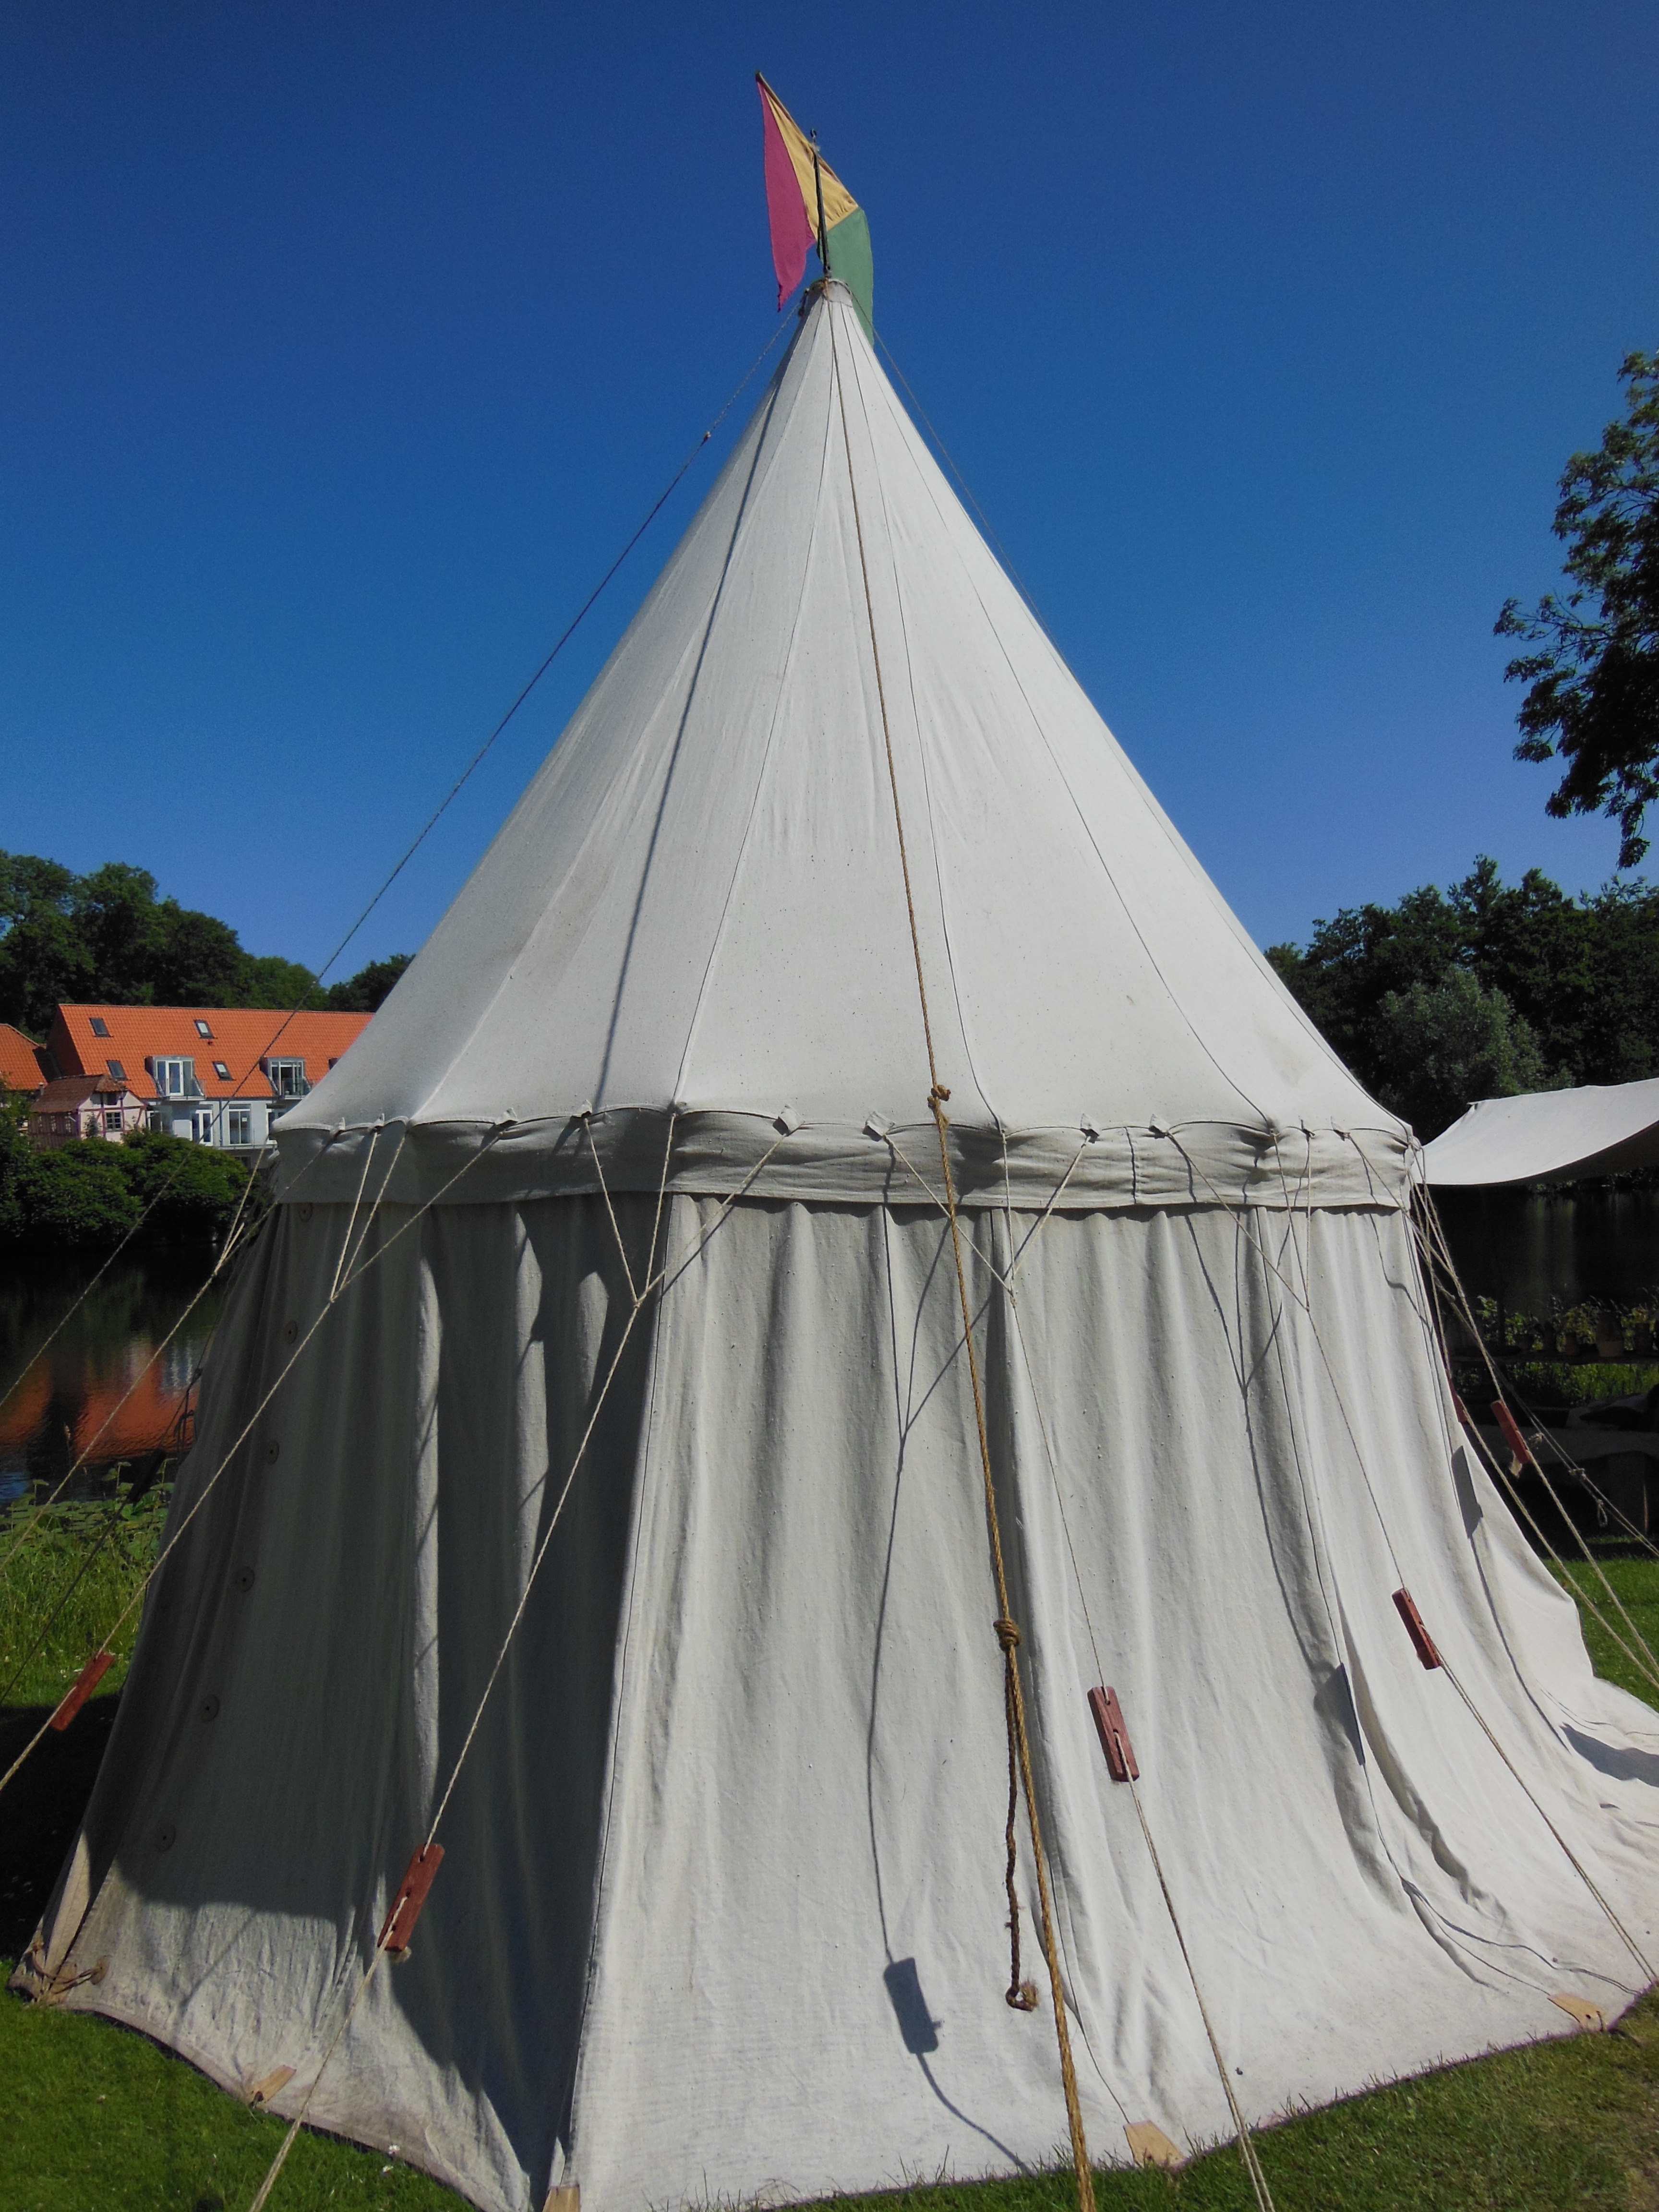
sky, summer, canopy, camping, linen, tent, blue sky, laces, medieval, crafts, ropes, pitched, medieval market, natural color, market tent, leather reinforcement, wooden eyes